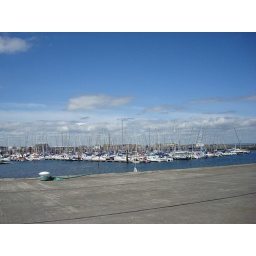
The incredible blue sky was a rare sight in Ireland where there always seems to be rain somewhere.